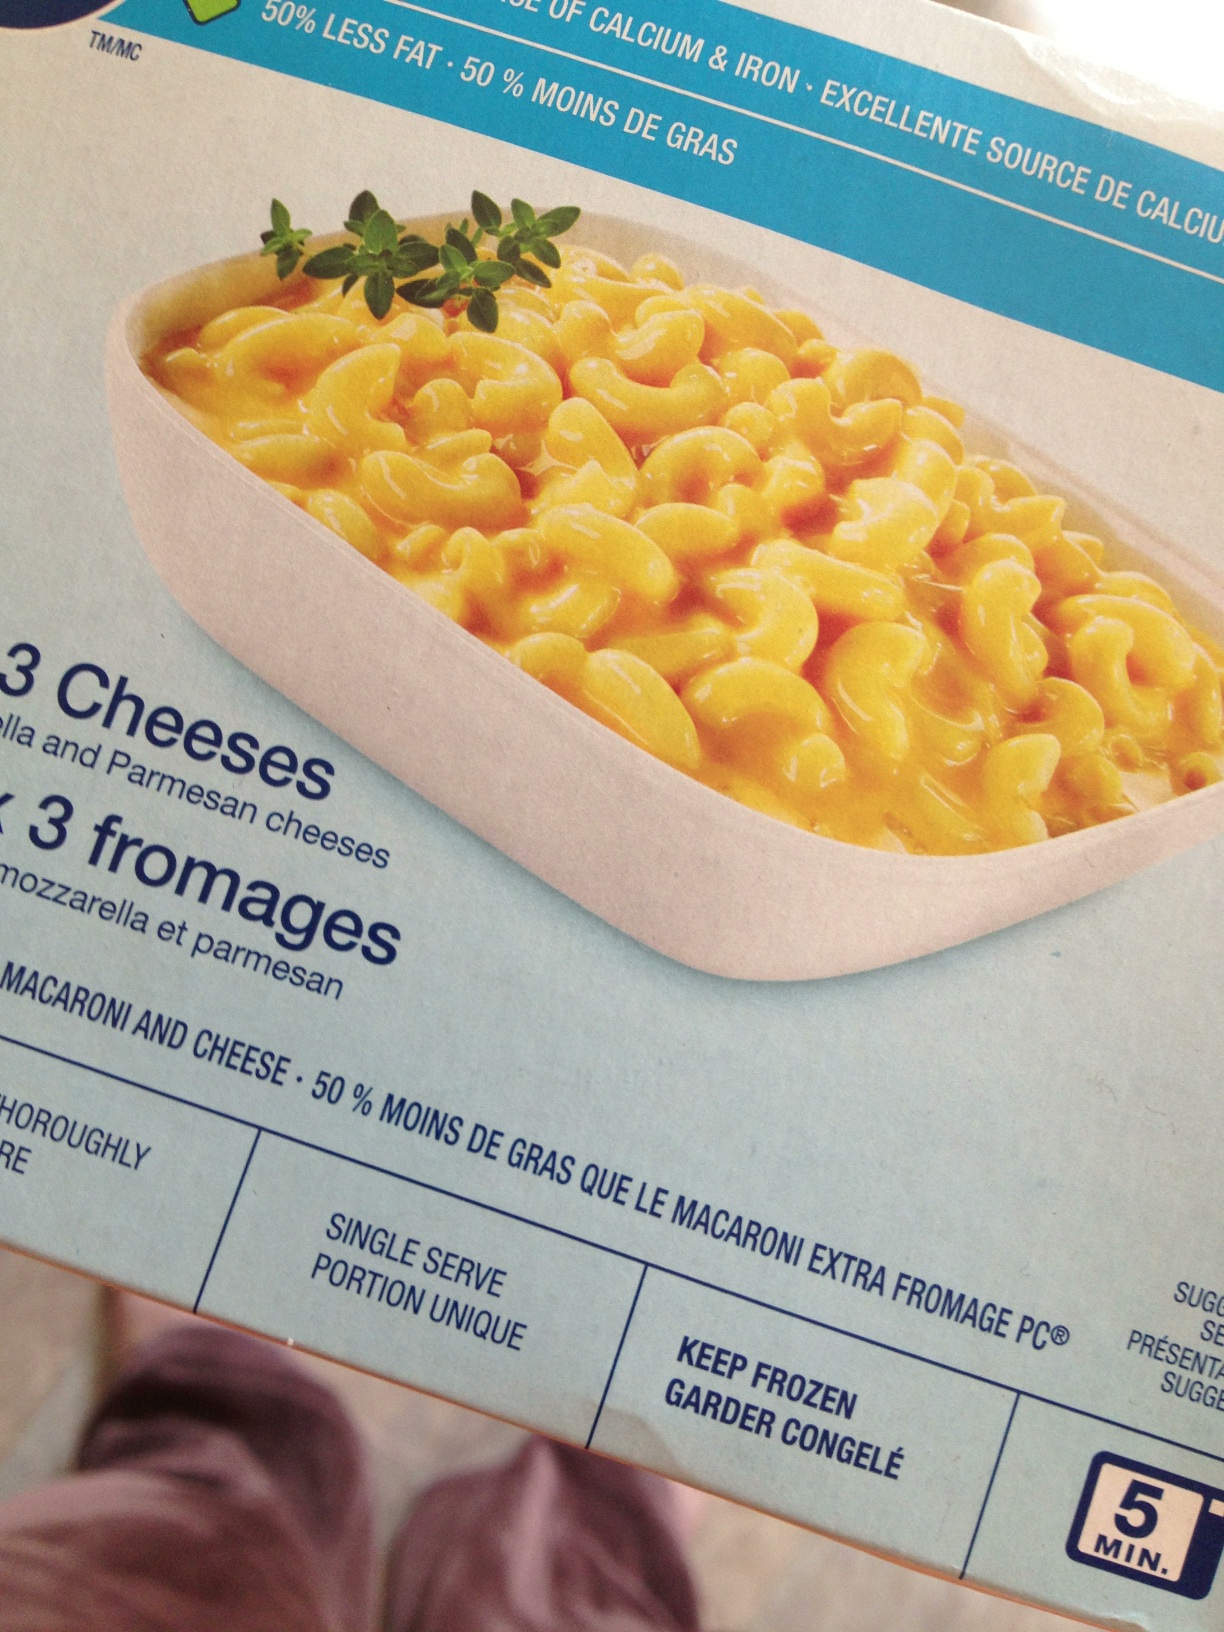Question: Is this mac and cheese?
Answer: yes